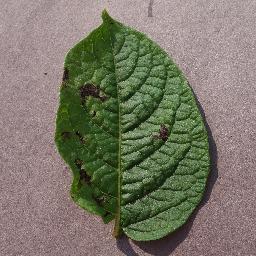
Label: Potato___Late_blight